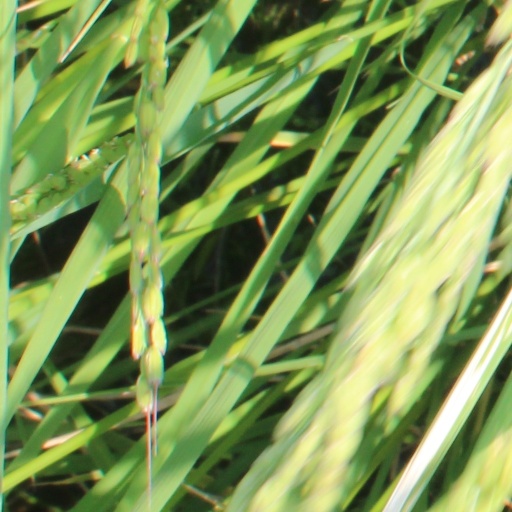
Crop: rice